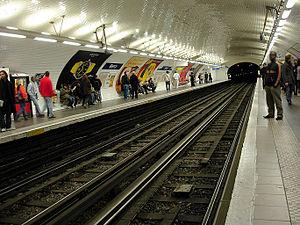
Station Bercy de la ligne 6 du métro de Paris, France.